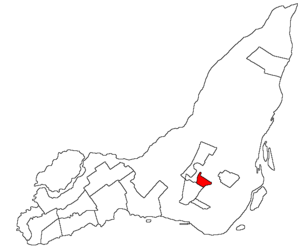
Carte de Hampstead sur l'Île de Montréal